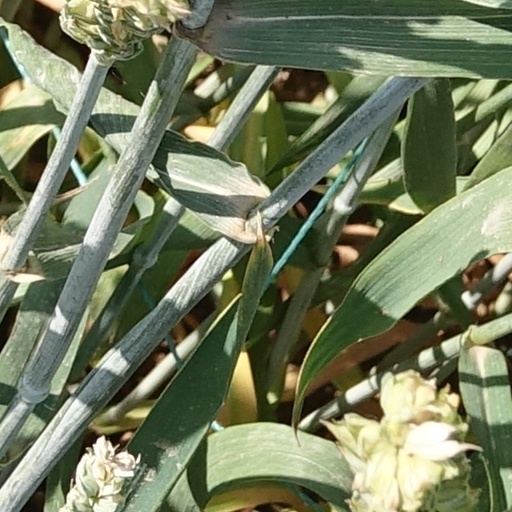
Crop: wheat